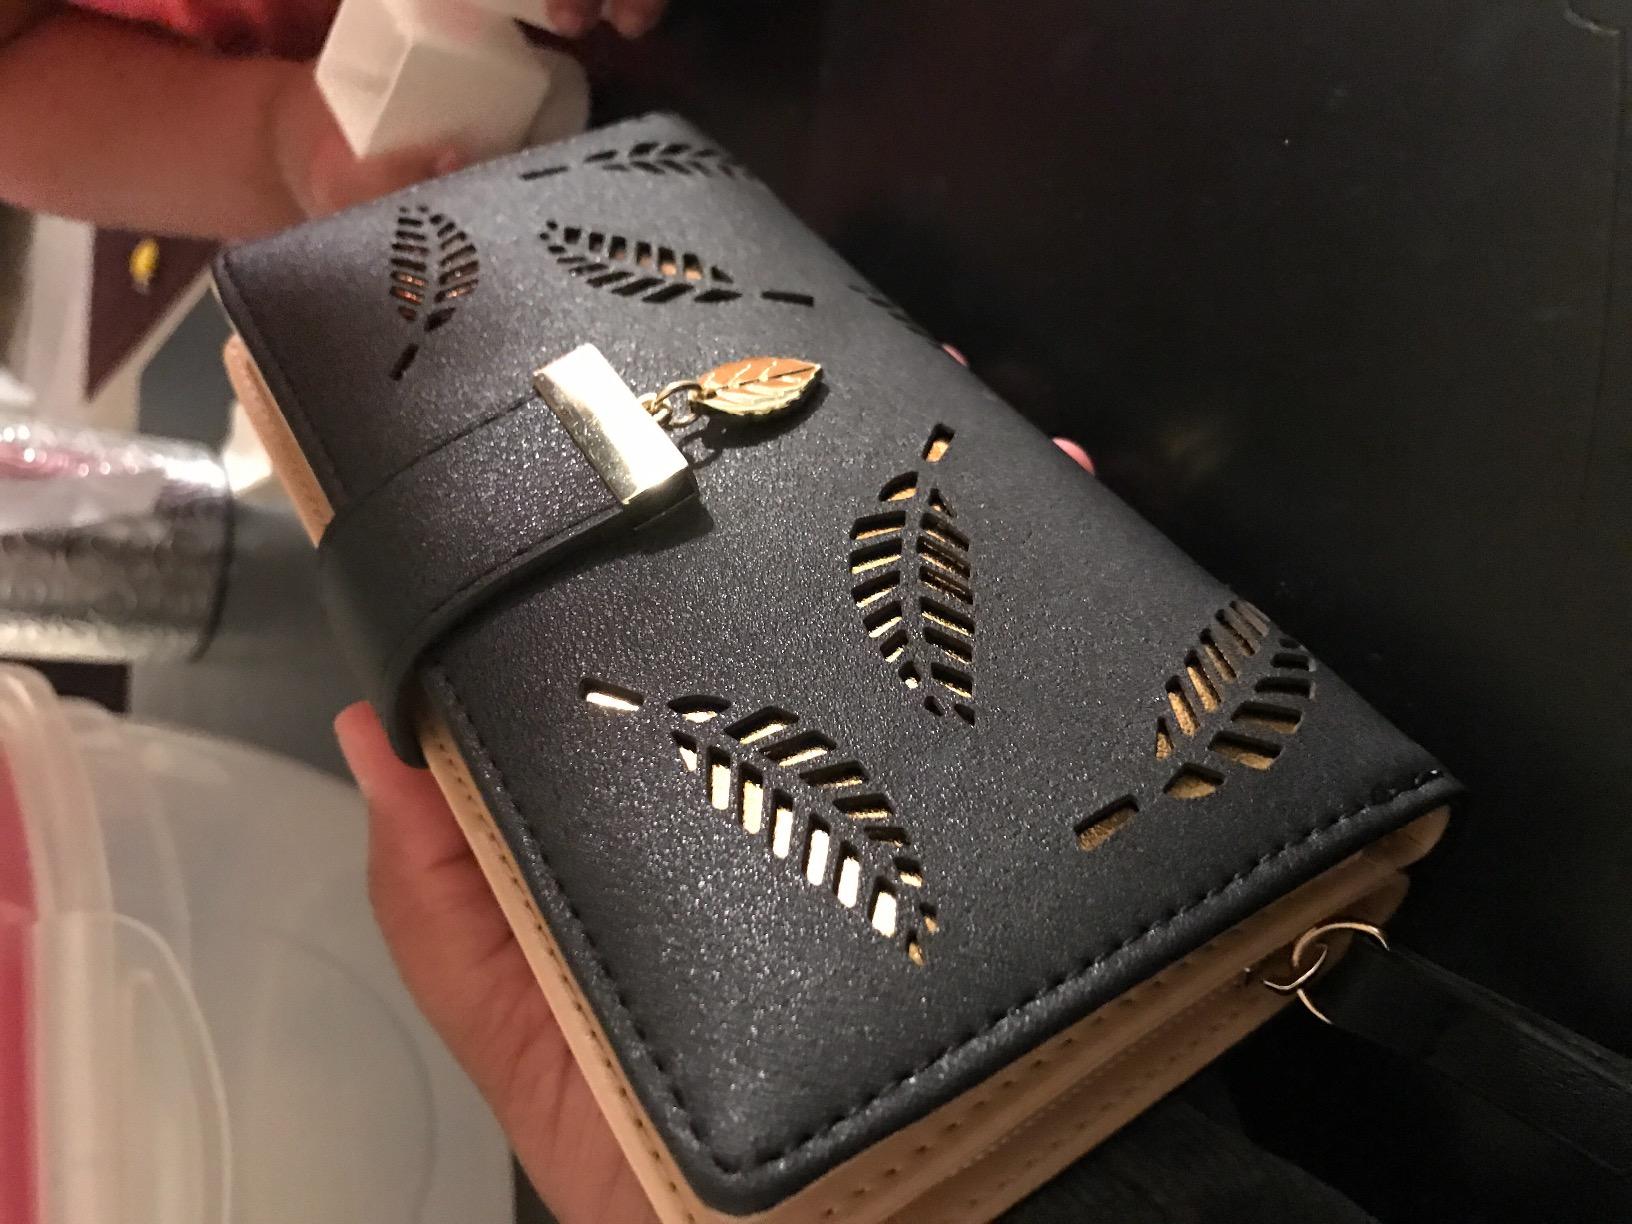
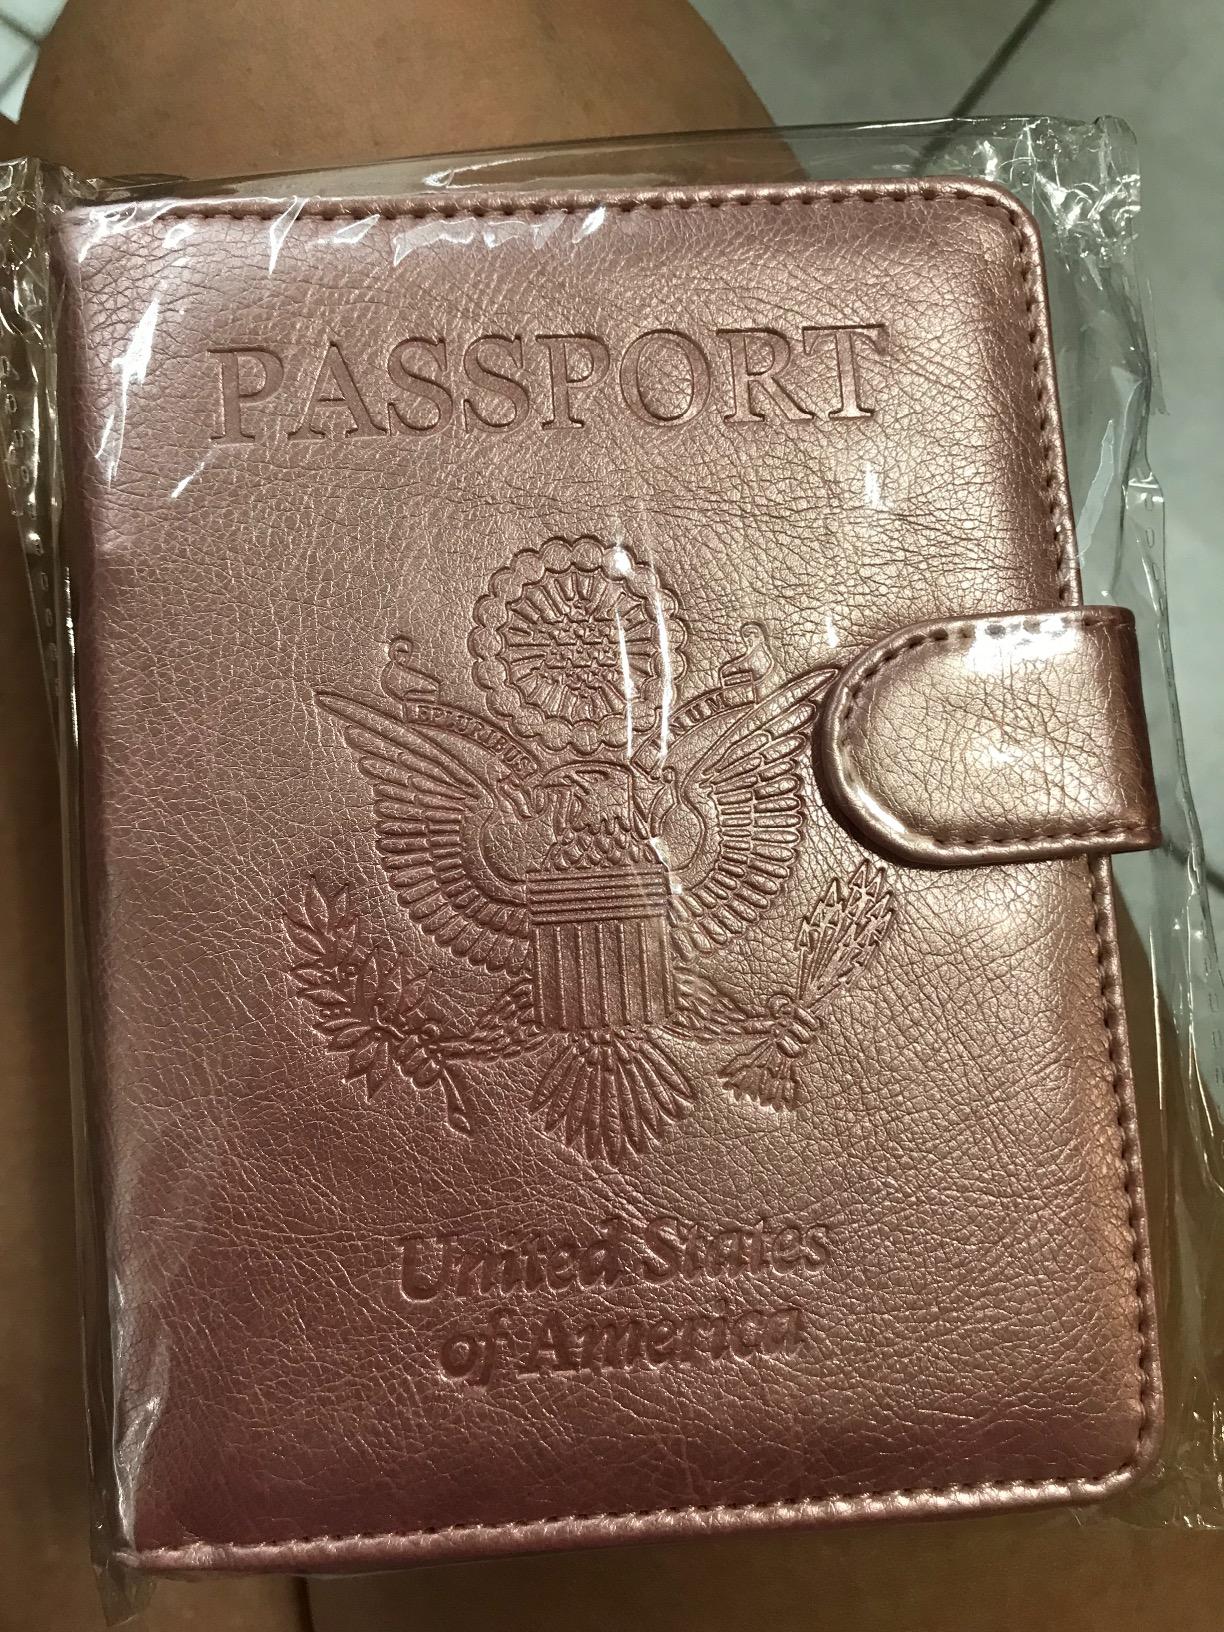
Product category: accessories_wallet
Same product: no